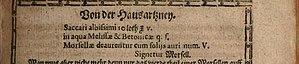
Mention de l'eau de mélisse (aqua melissae) dans un ouvrage ancien
L'Eau de mélisse des Carmes Boyer est une préparation alcoolisée à base de mélisse et d'eau distillée. Elle est également nommée « eau de mélisse ». La recette comprend 23 ingrédients, 14 plantes et 9 épices, et de l'alcool à 80°. Sa recette et son flaconnage sont pratiquement inchangés depuis 1611. Marque protégée, puis déposée, elle est vendue principalement en pharmacie.